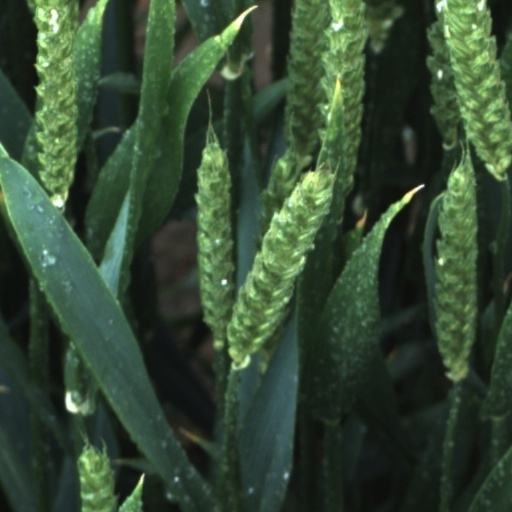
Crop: wheat